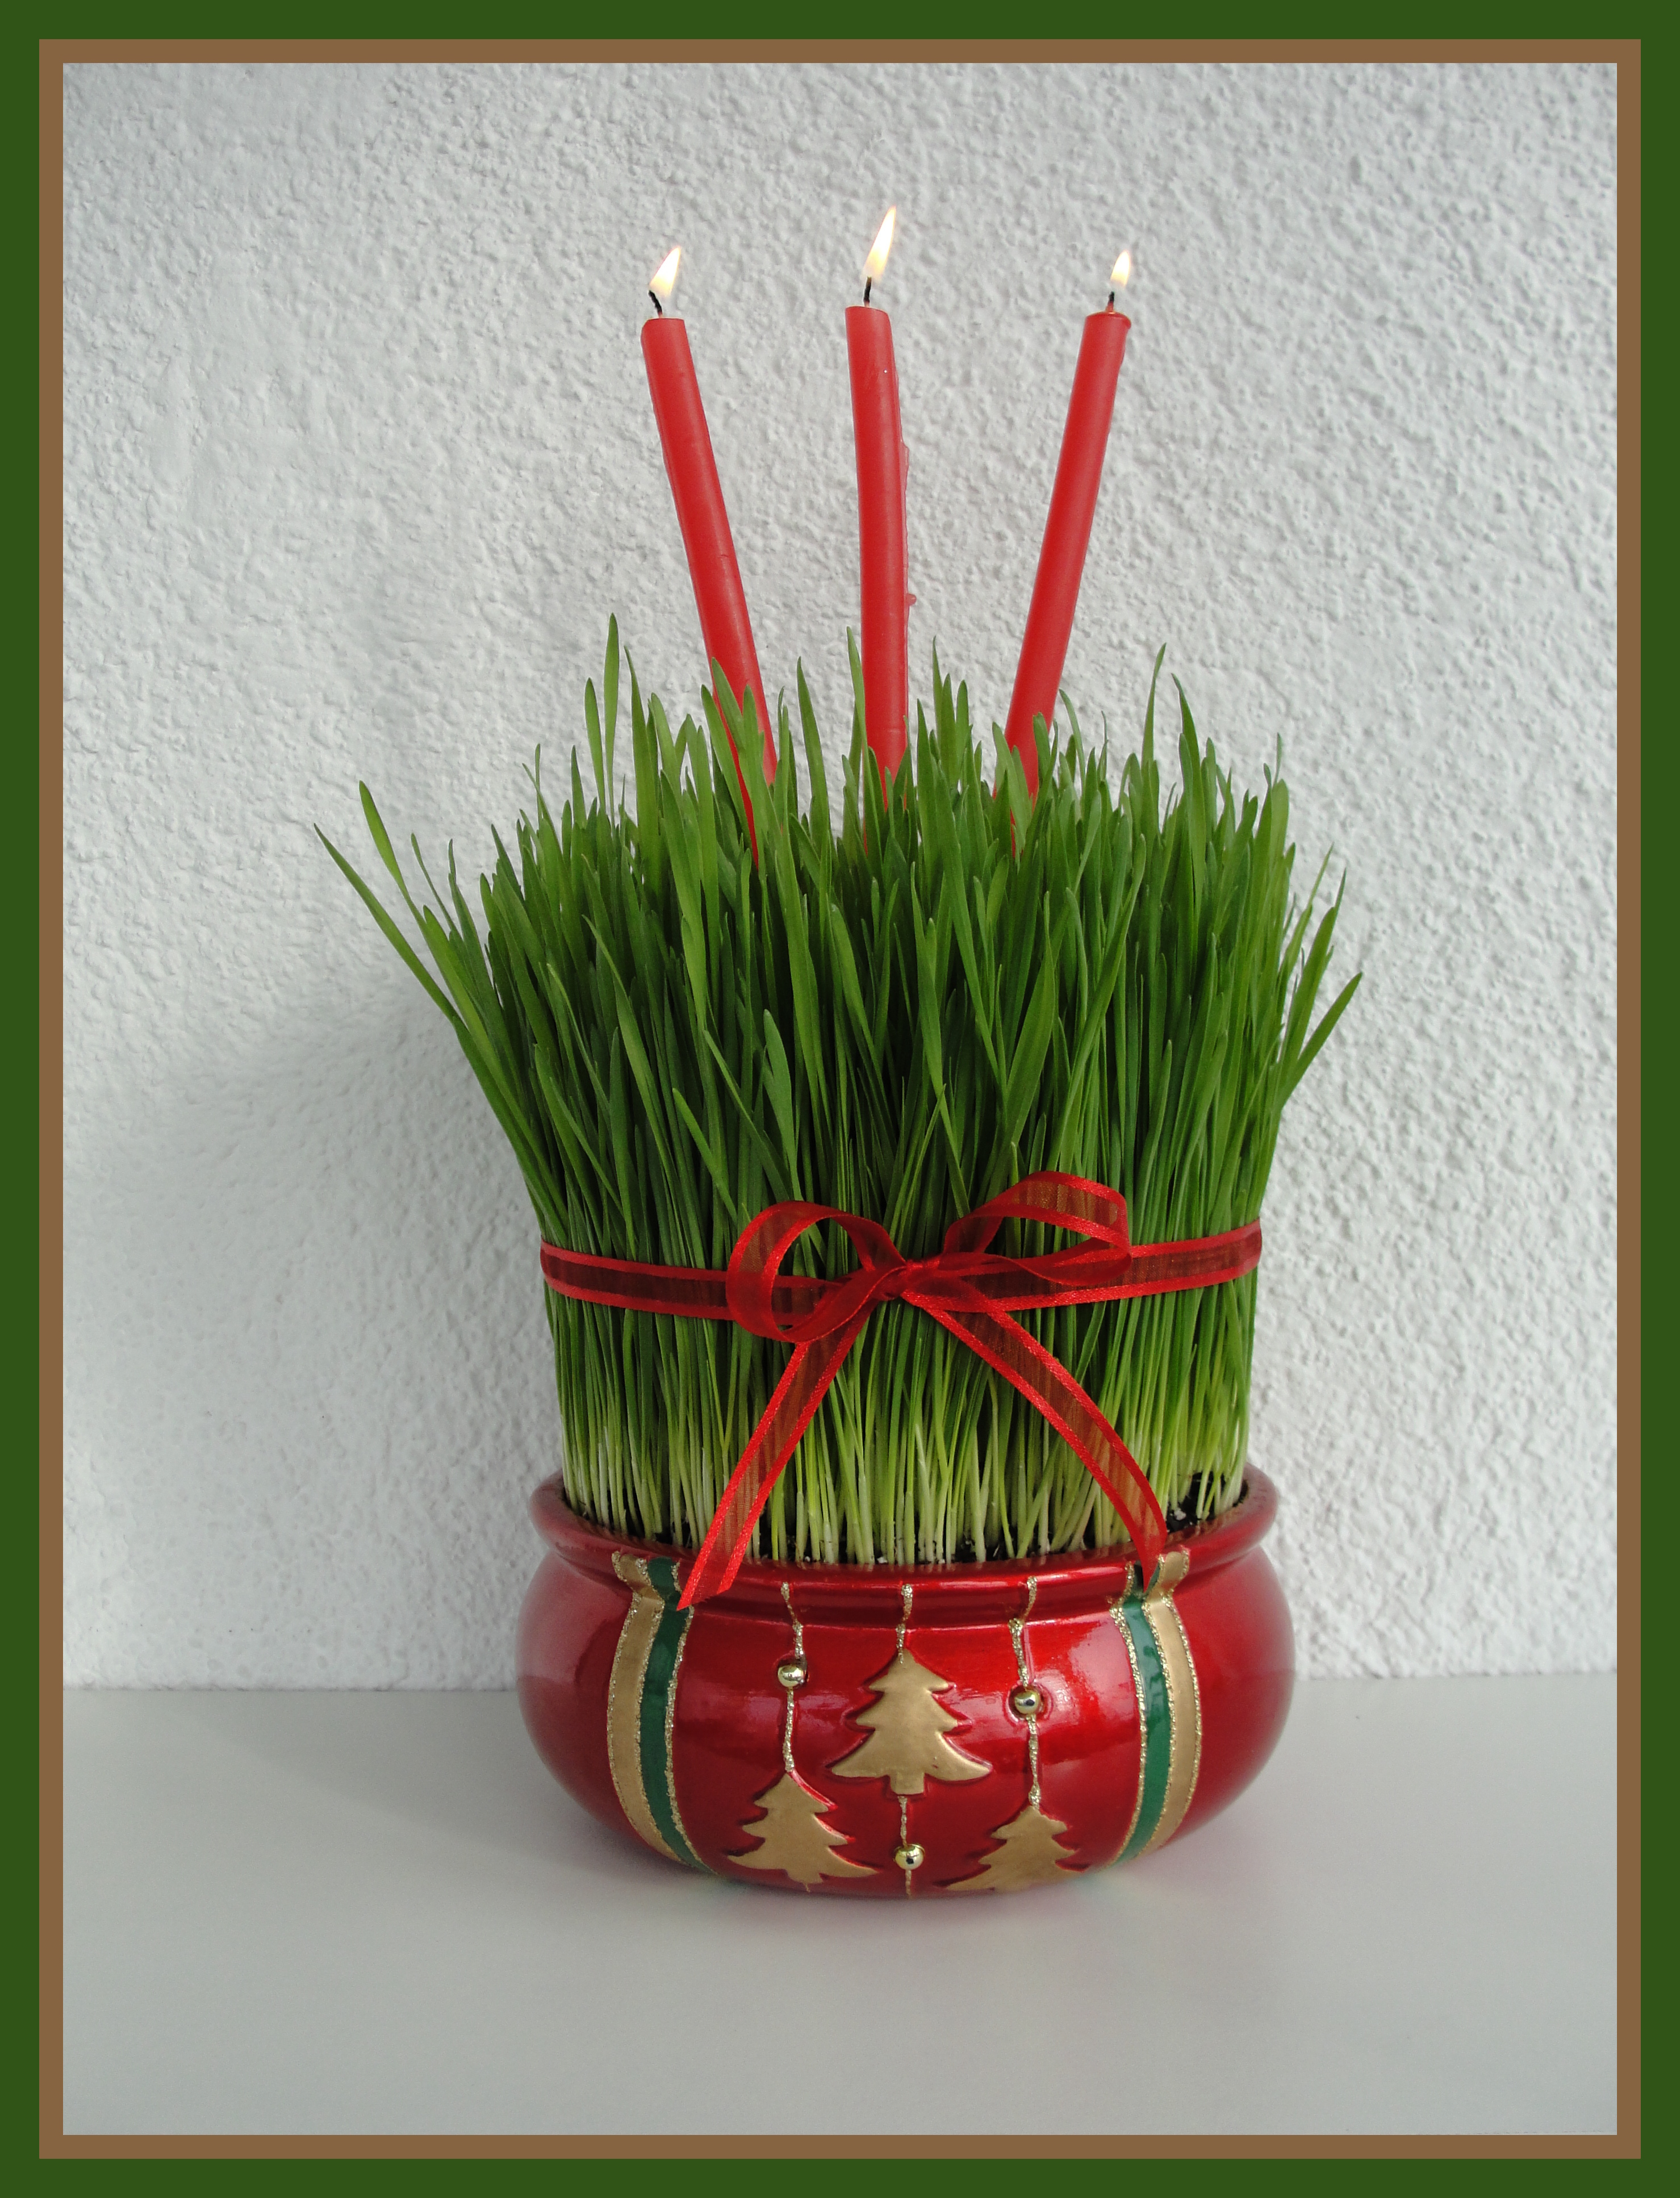
flowerpot, grass, plant, grass family, floristry, floral design, flower arranging